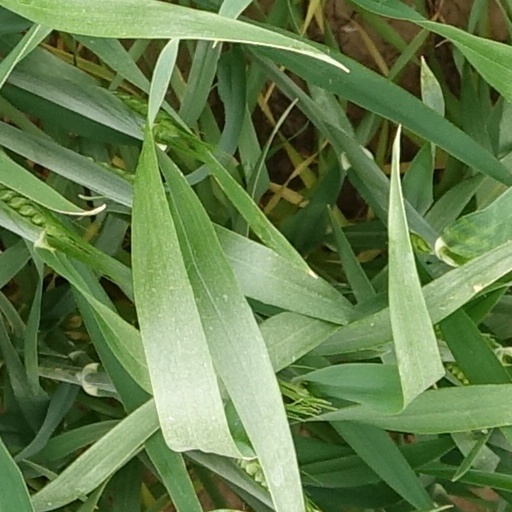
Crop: wheat